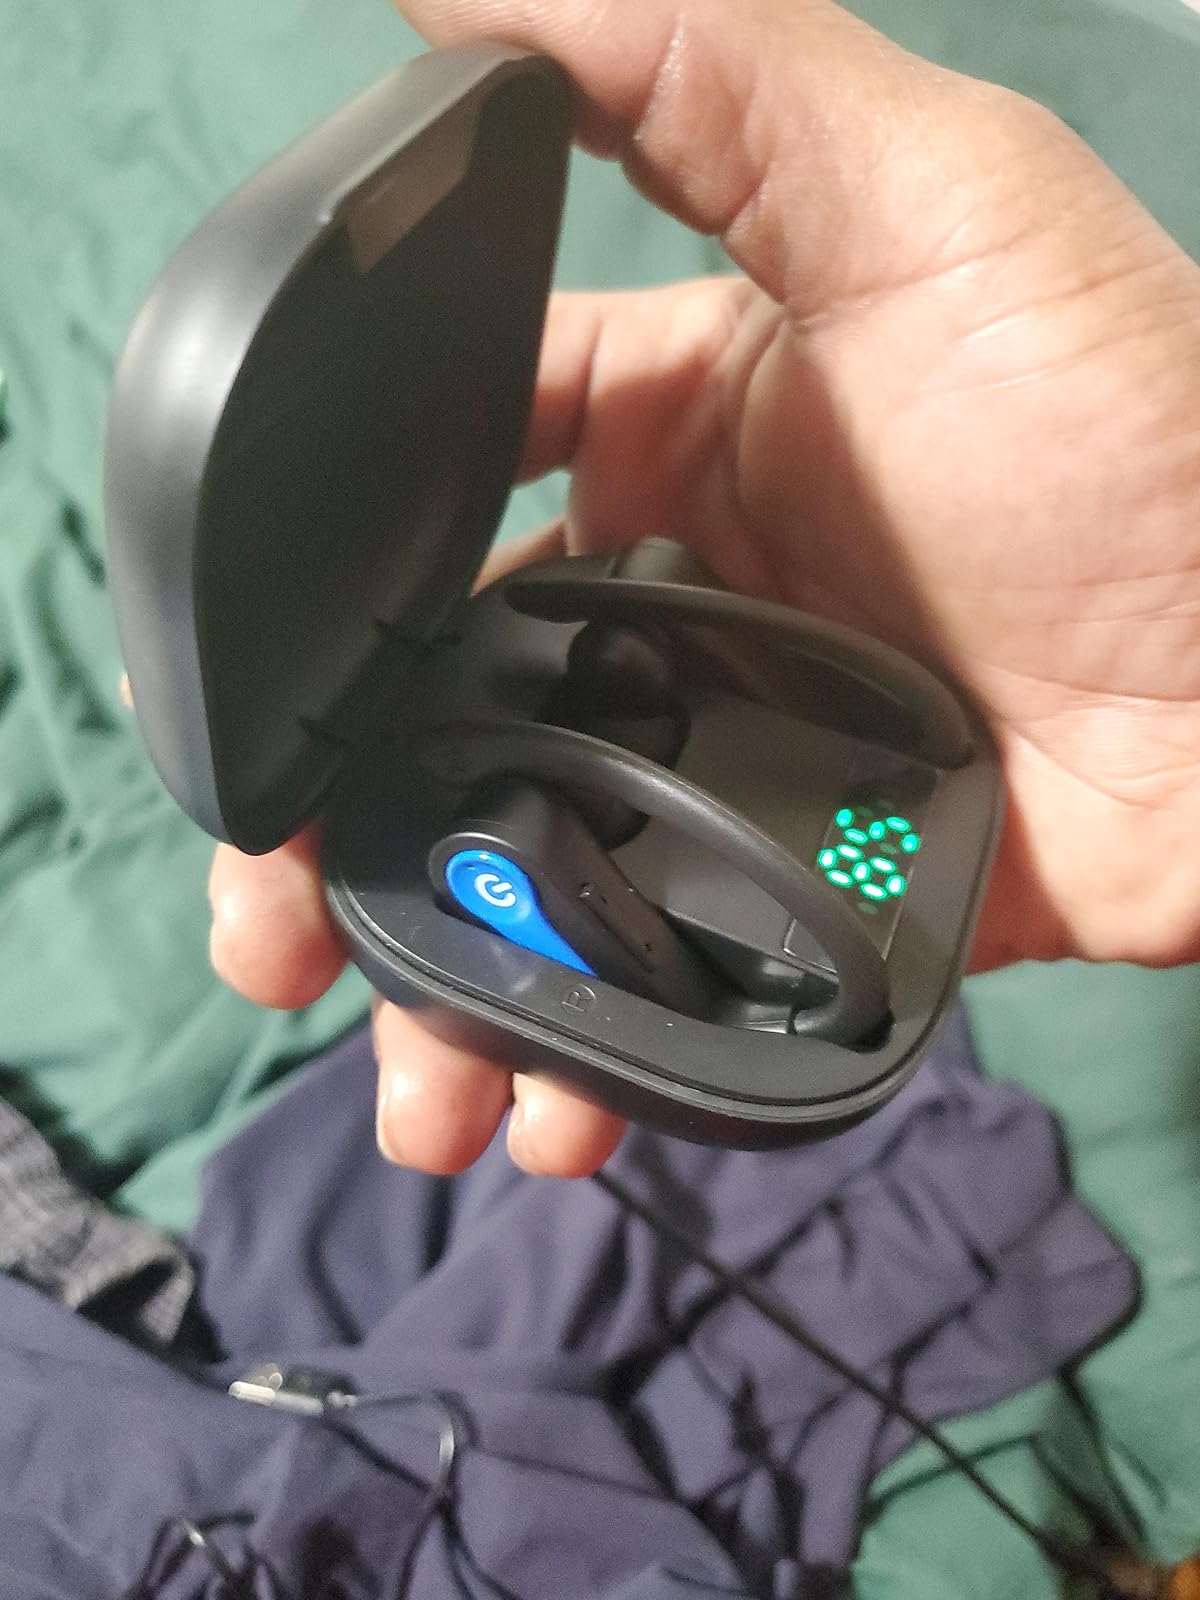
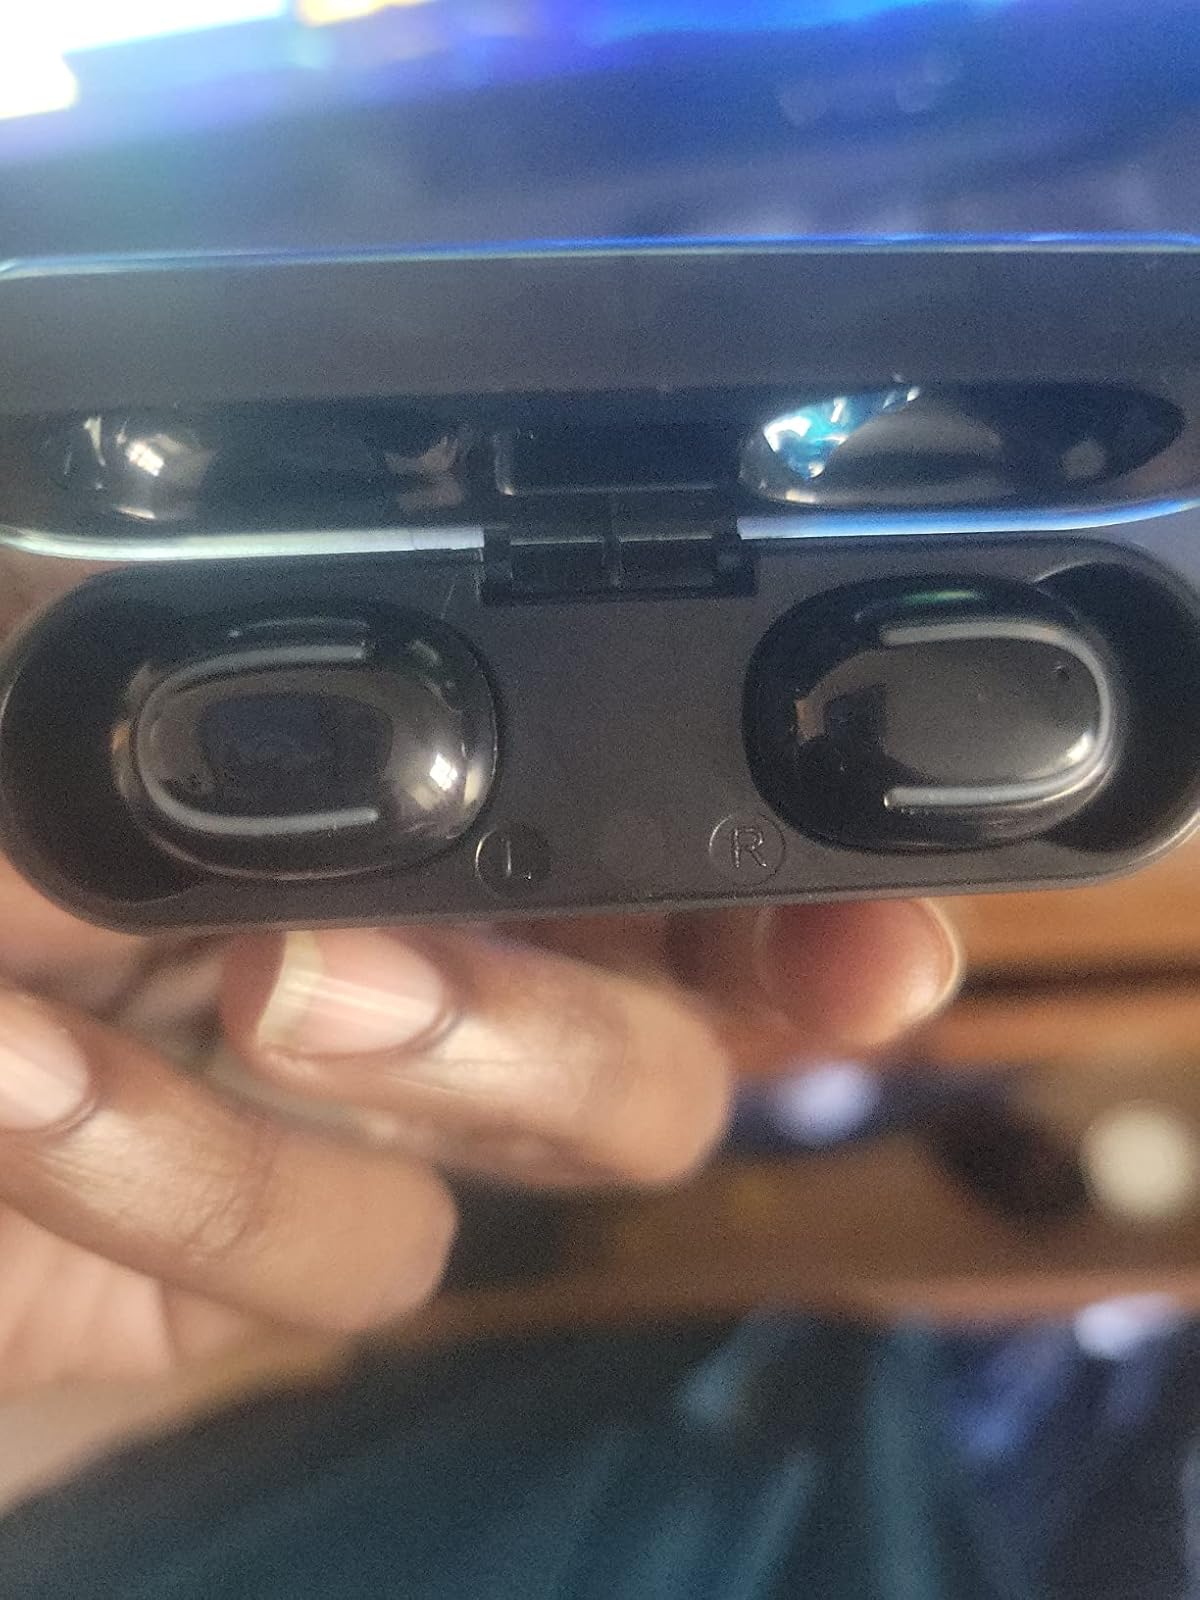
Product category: earbuds
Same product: no